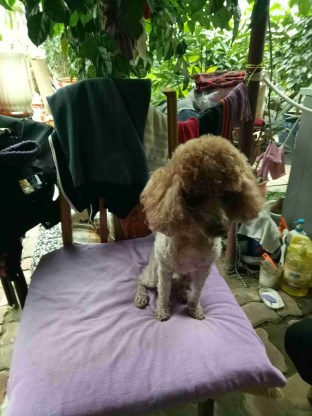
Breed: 7449-n000128-teddy